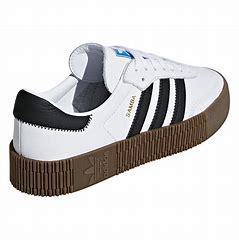
Brand: Adidas
Model: Sambarose